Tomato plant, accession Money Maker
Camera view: horizontal (90 deg, fisheye); turntable rotation: 30 degrees
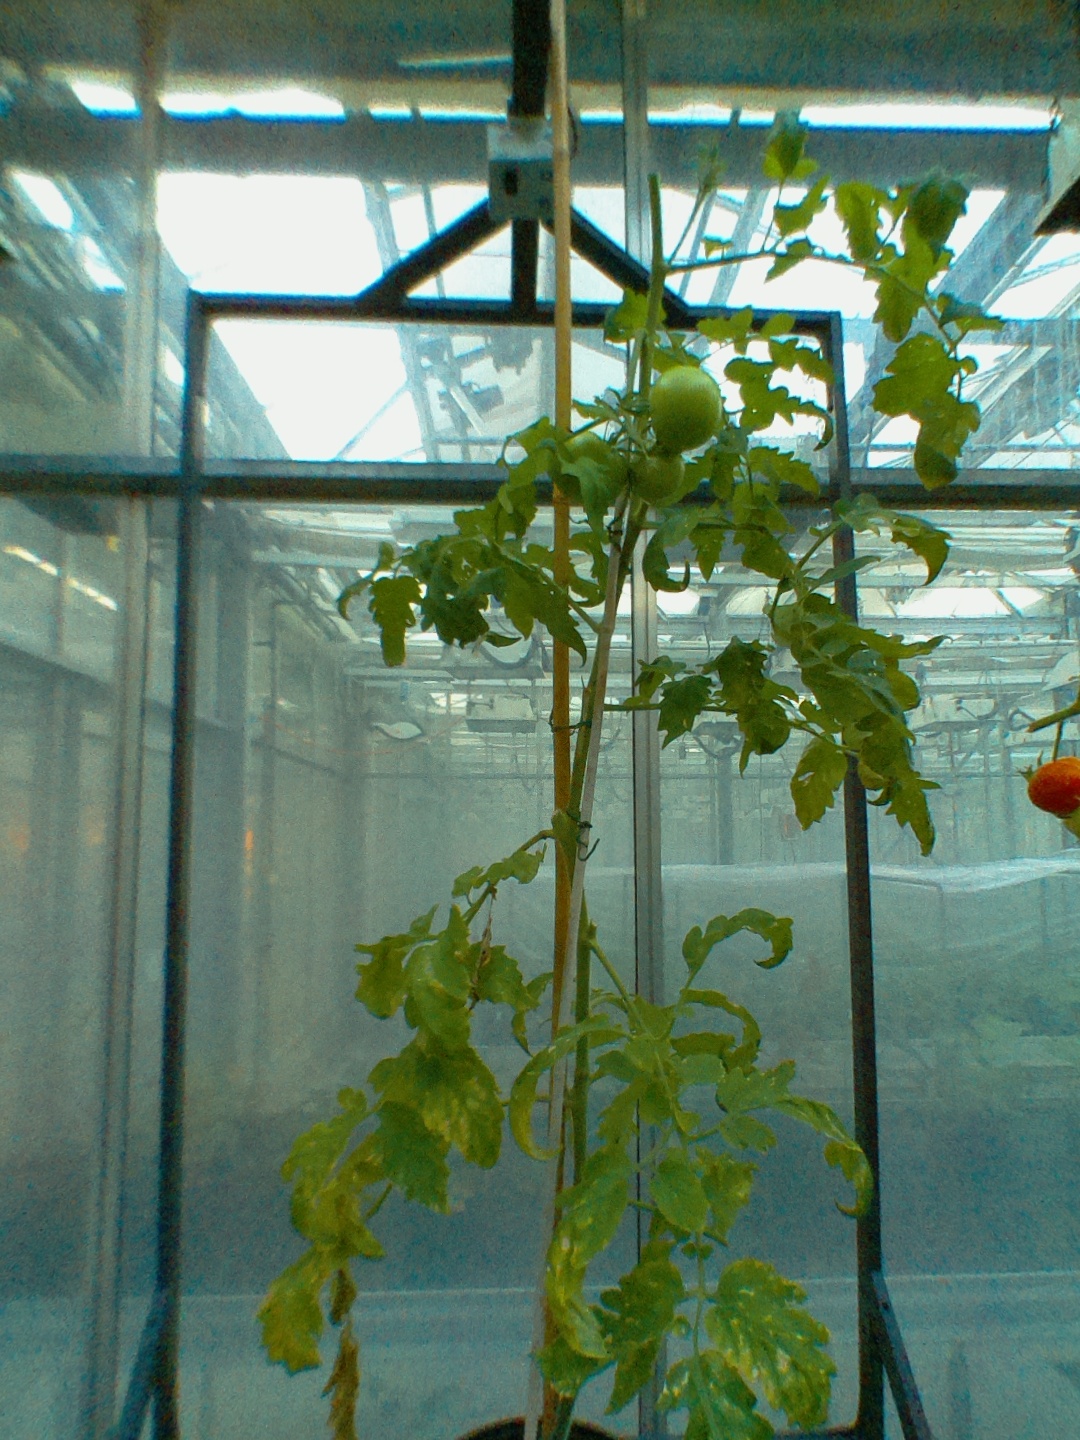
BBCH growth stage 77: 70%-80% of final fruit size